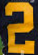
Number: 2